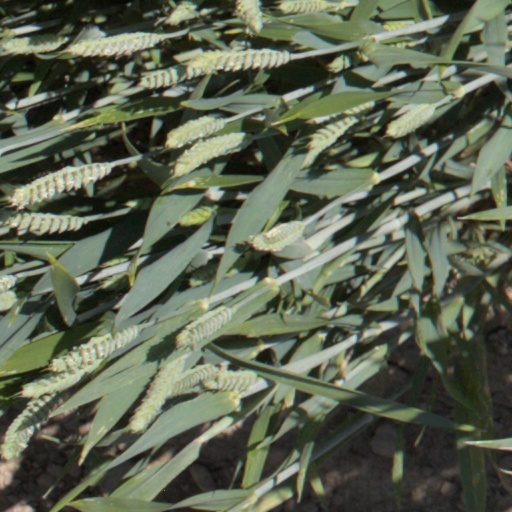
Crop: wheat